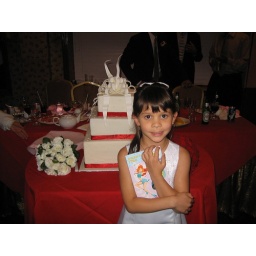
erin the best flower girl in the world